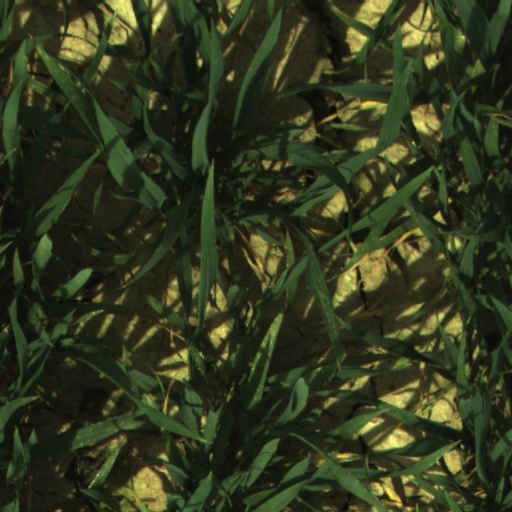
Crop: wheat